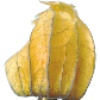
Label: Physalis with Husk 1